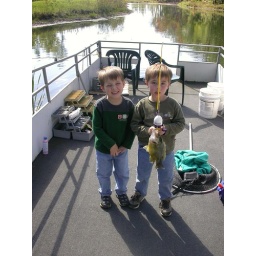
One last change to fish at grandpa's lake before the cold whether sets in